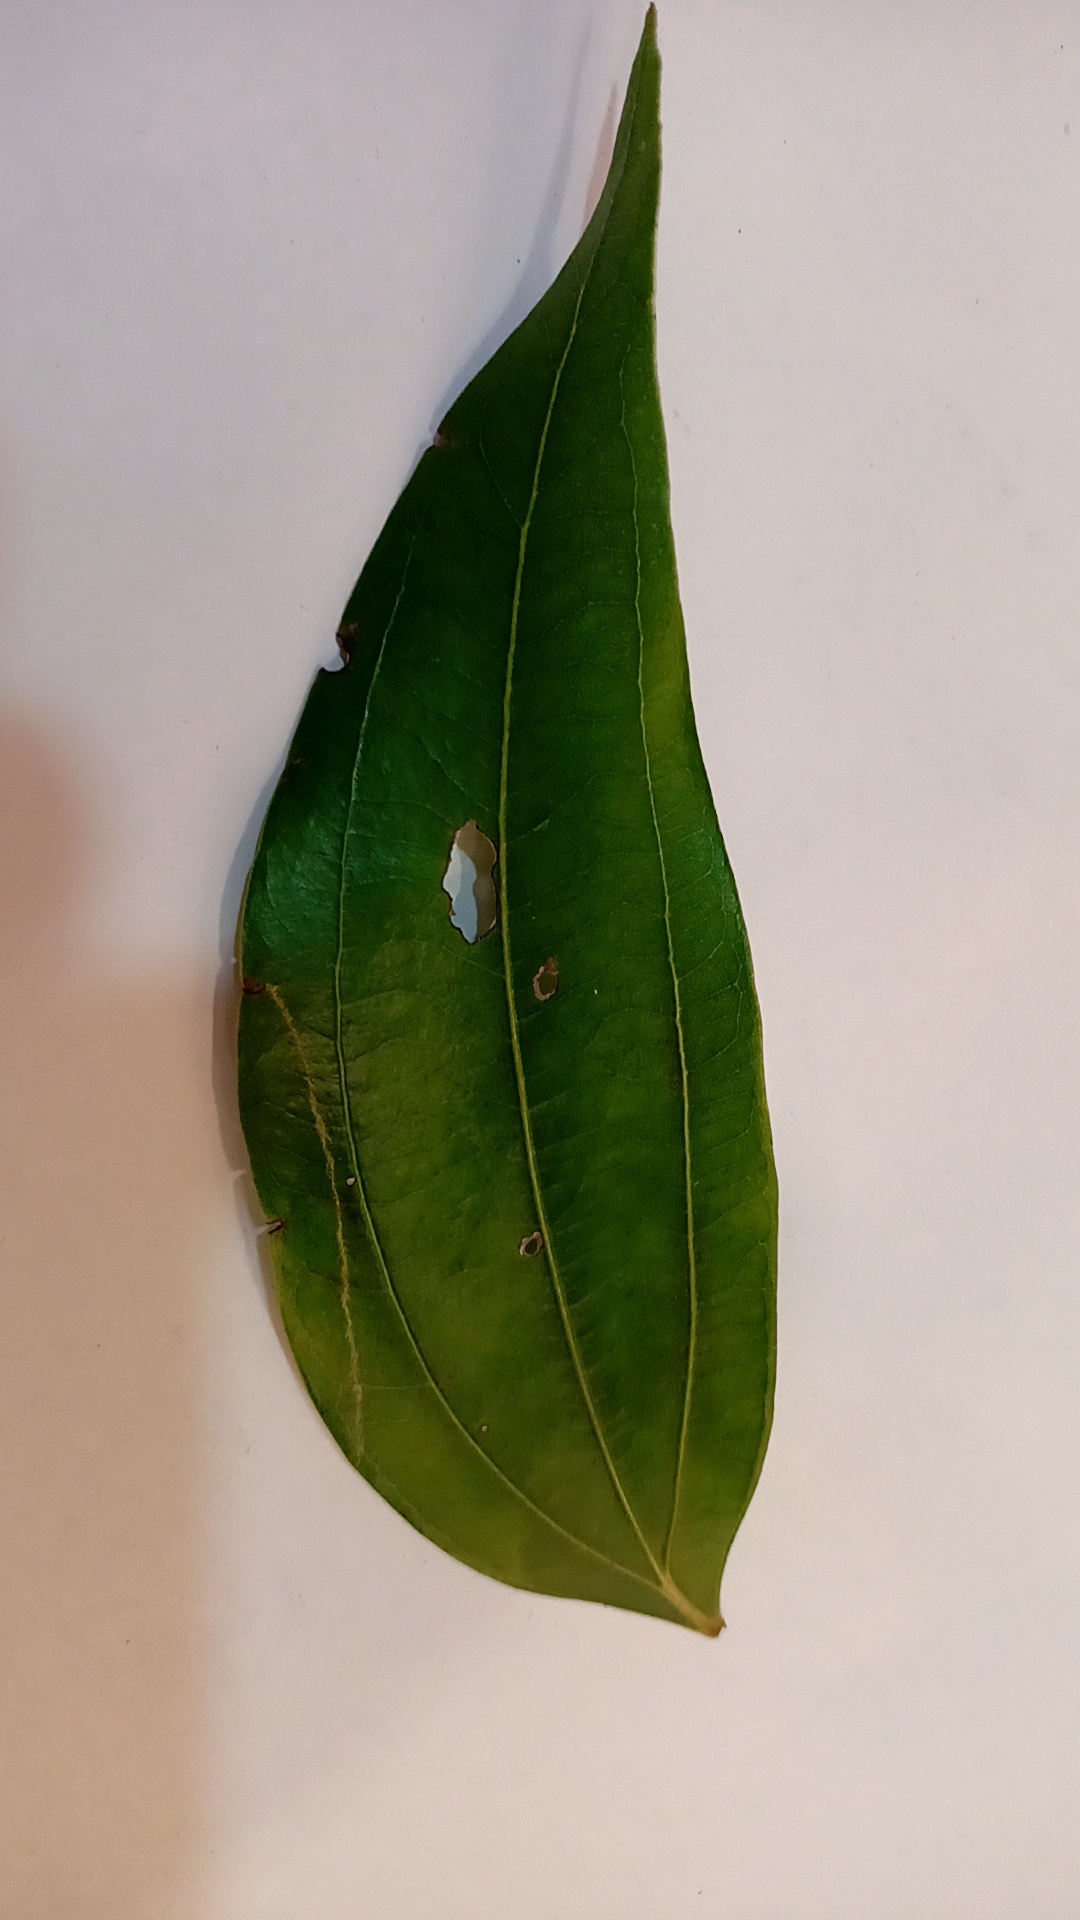
Label: Disease